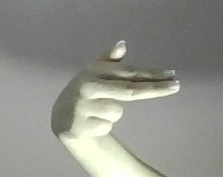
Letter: ghain